Bathing culture in Yangzhou

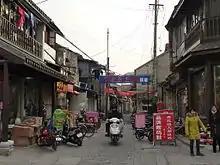
A small lane in Yangzhou's old city, with a sign across the street advertising "3 yuan men's and women's public showers" (三元男女浴室) and a chess room

The first reports of bathing in Yangzhou originated before 200 BC. In Yangzhou, a city in Jiangsu Province in China, locals bathe by filling up pots with water. In ancient Yangzhou natives from the Han dynasty until the Tang dynasty bathed at home. Public baths were not available.